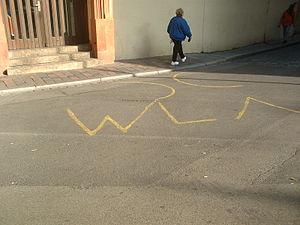
Le CraieFiti est un concept moderne de signalisation public, sur les murs ou sur les sols, de la présence de réseaux Wifi accessible gratuitement.